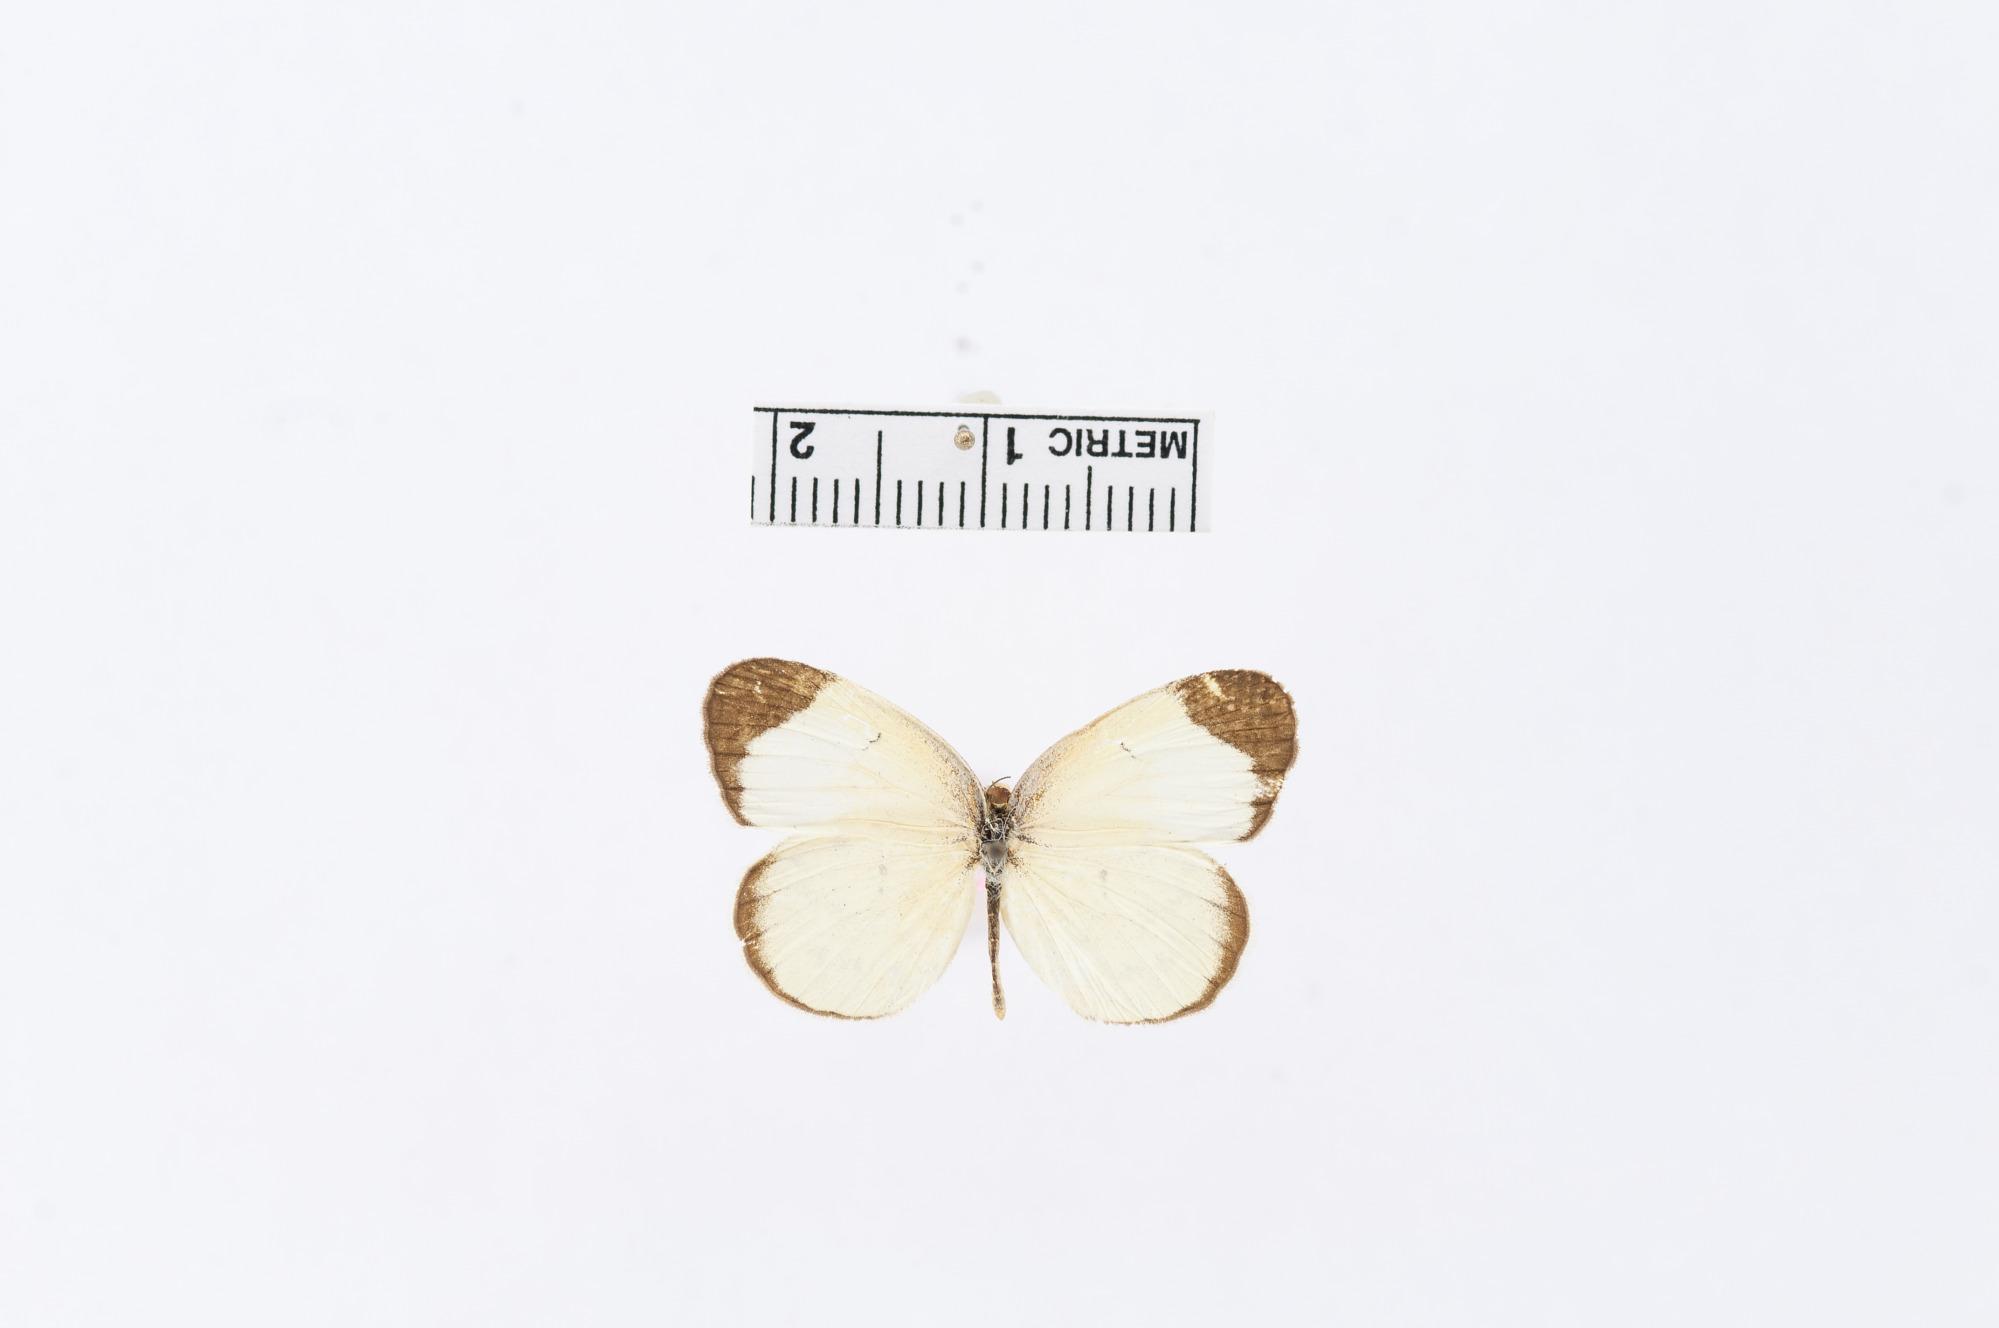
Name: Eurema amelia
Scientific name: Eurema amelia
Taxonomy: Animalia, Arthropoda, Hexapoda, Insecta, Lepidoptera, Pieridae, Coliadinae